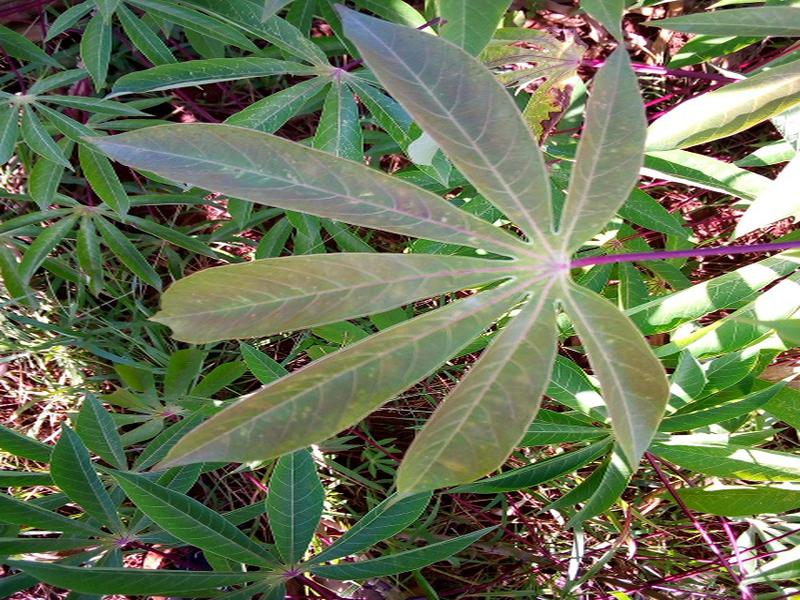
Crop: cassava
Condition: green_mottle